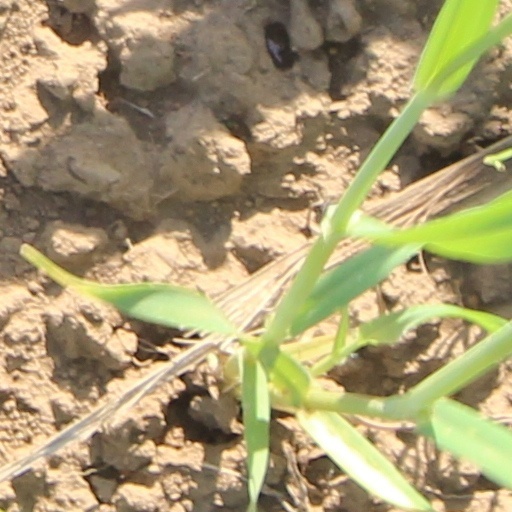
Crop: wheat